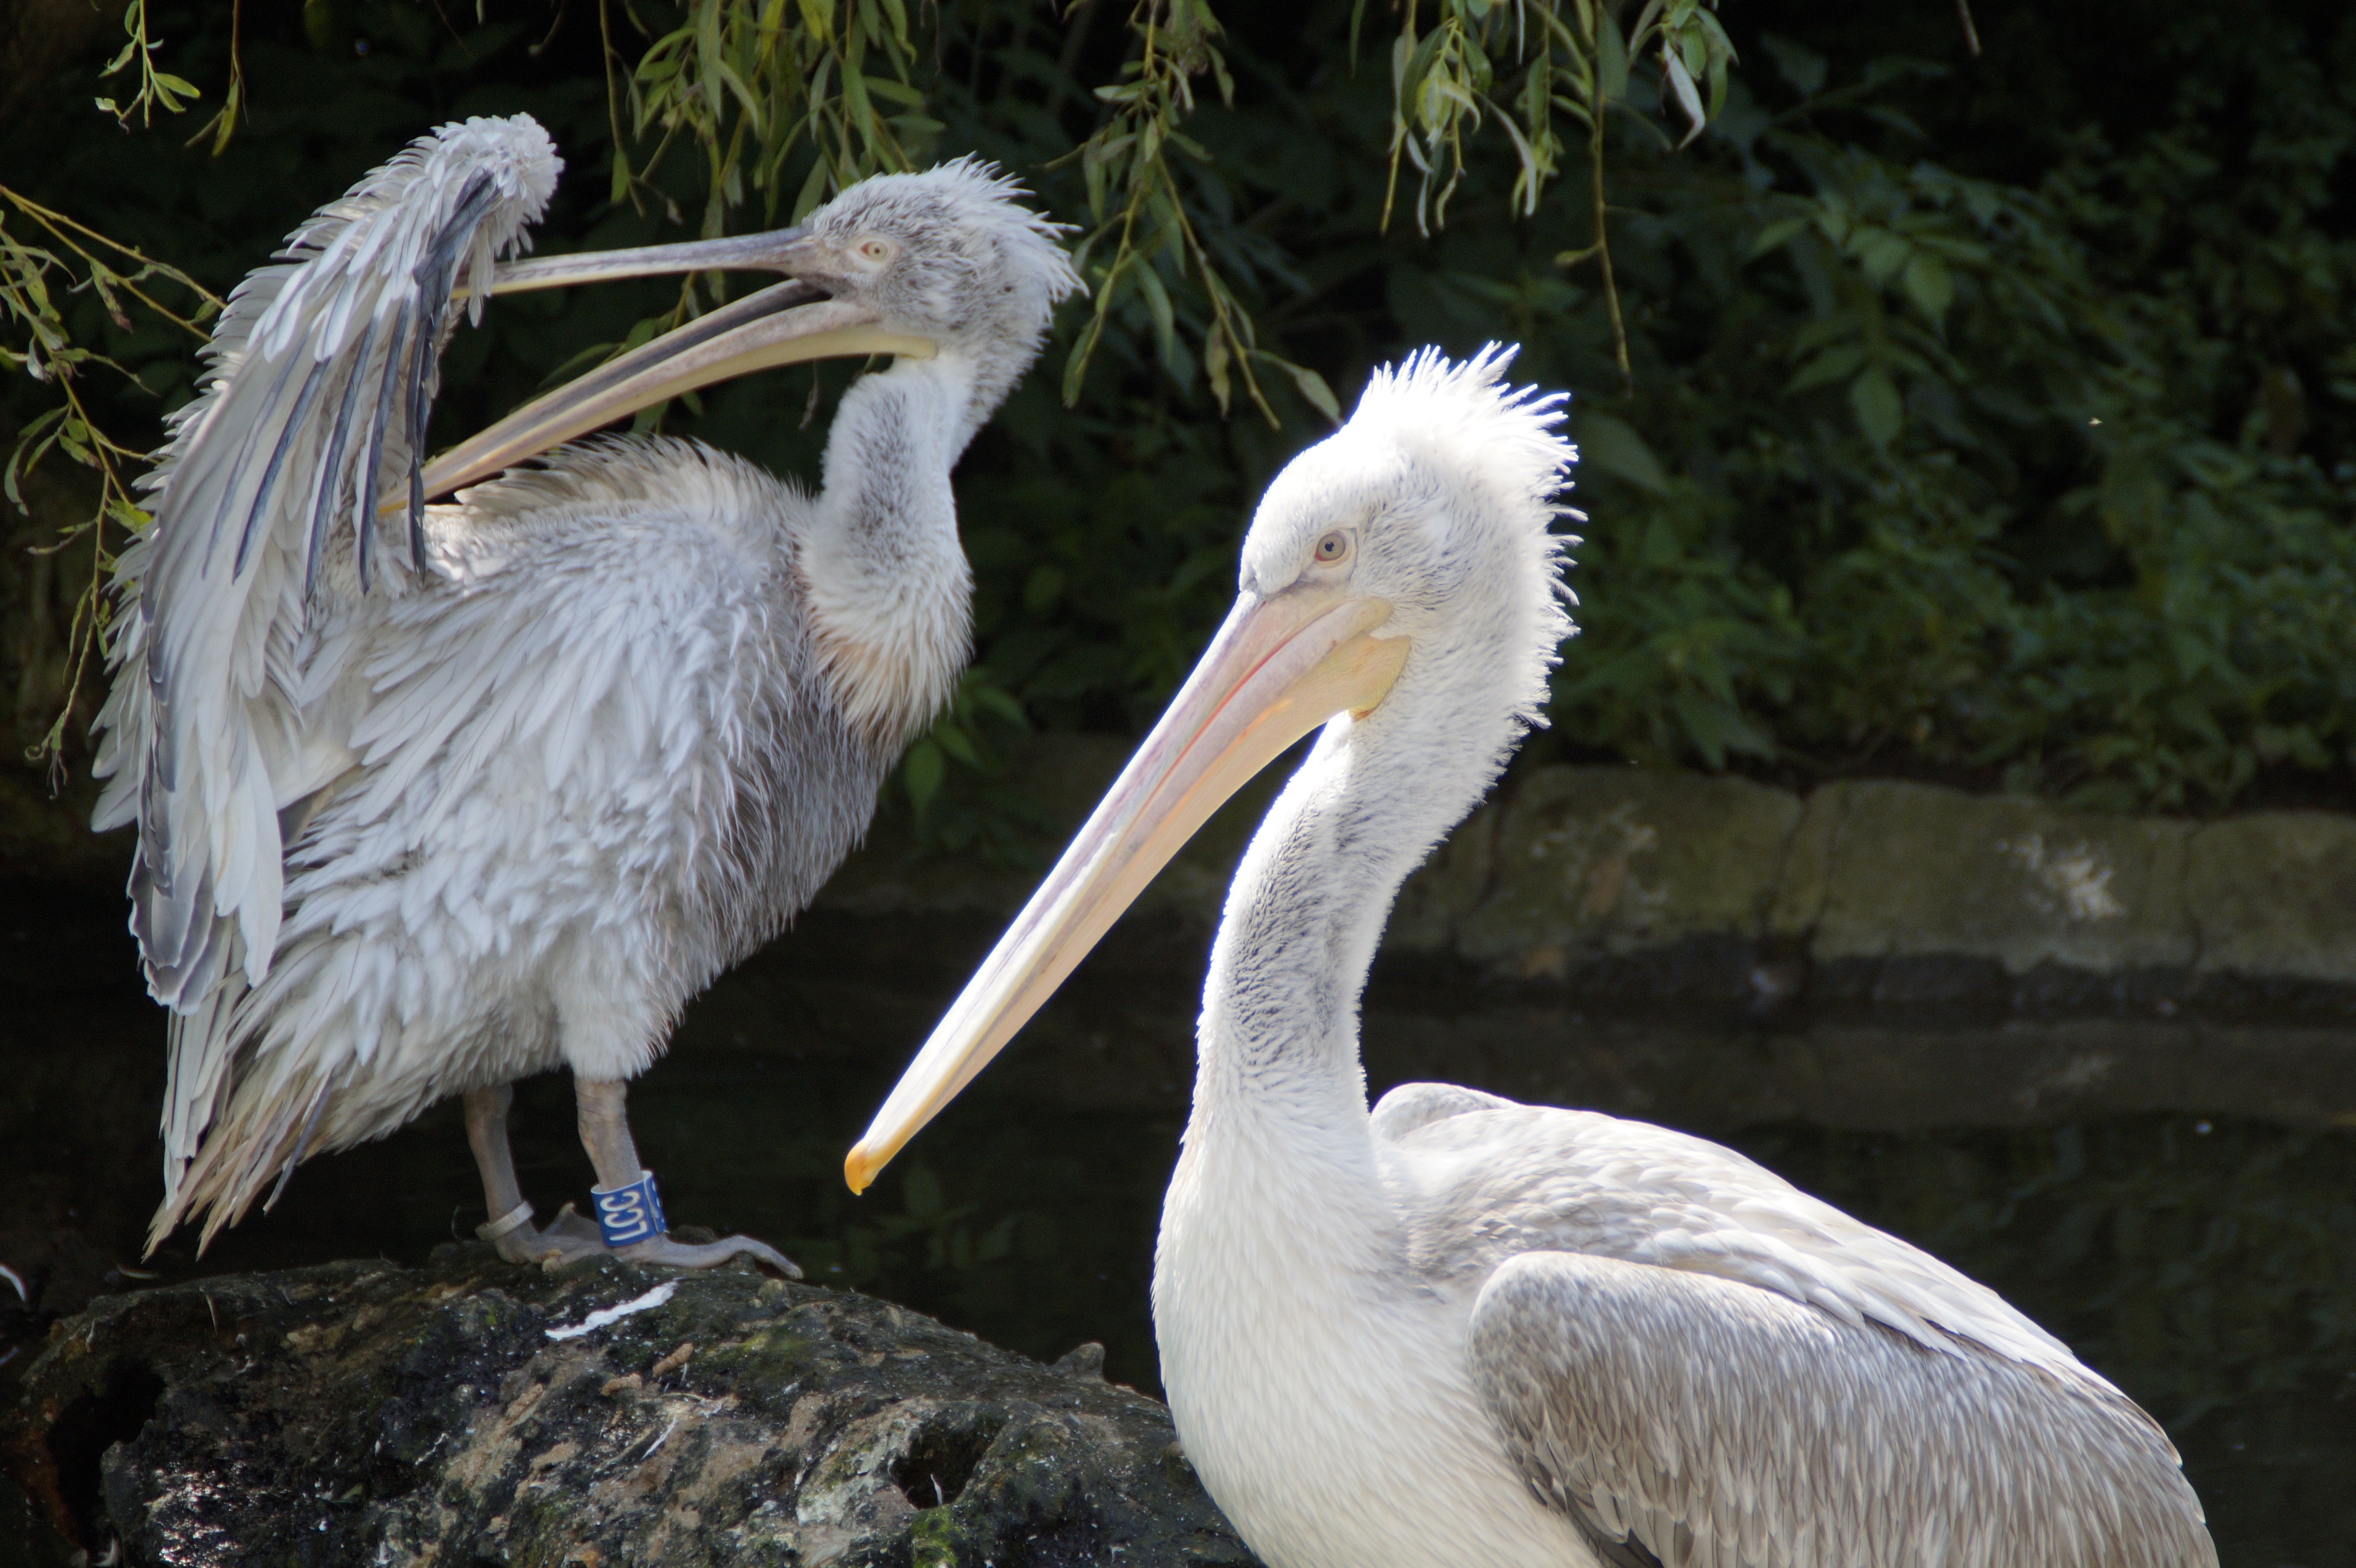
water, branch, bird, wing, pelican, seabird, wildlife, zoo, beak, two, fauna, stork, sit, animals, vertebrate, heron, pelikan, water bird, for two, spring dress, pelecaniformes, dalmatian pelican, white stork, great egret, ciconiiformes